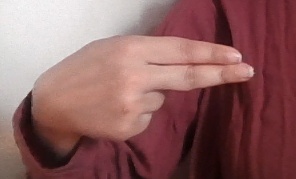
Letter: ain